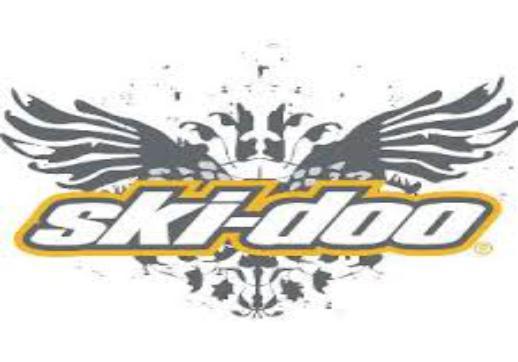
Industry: Transportation